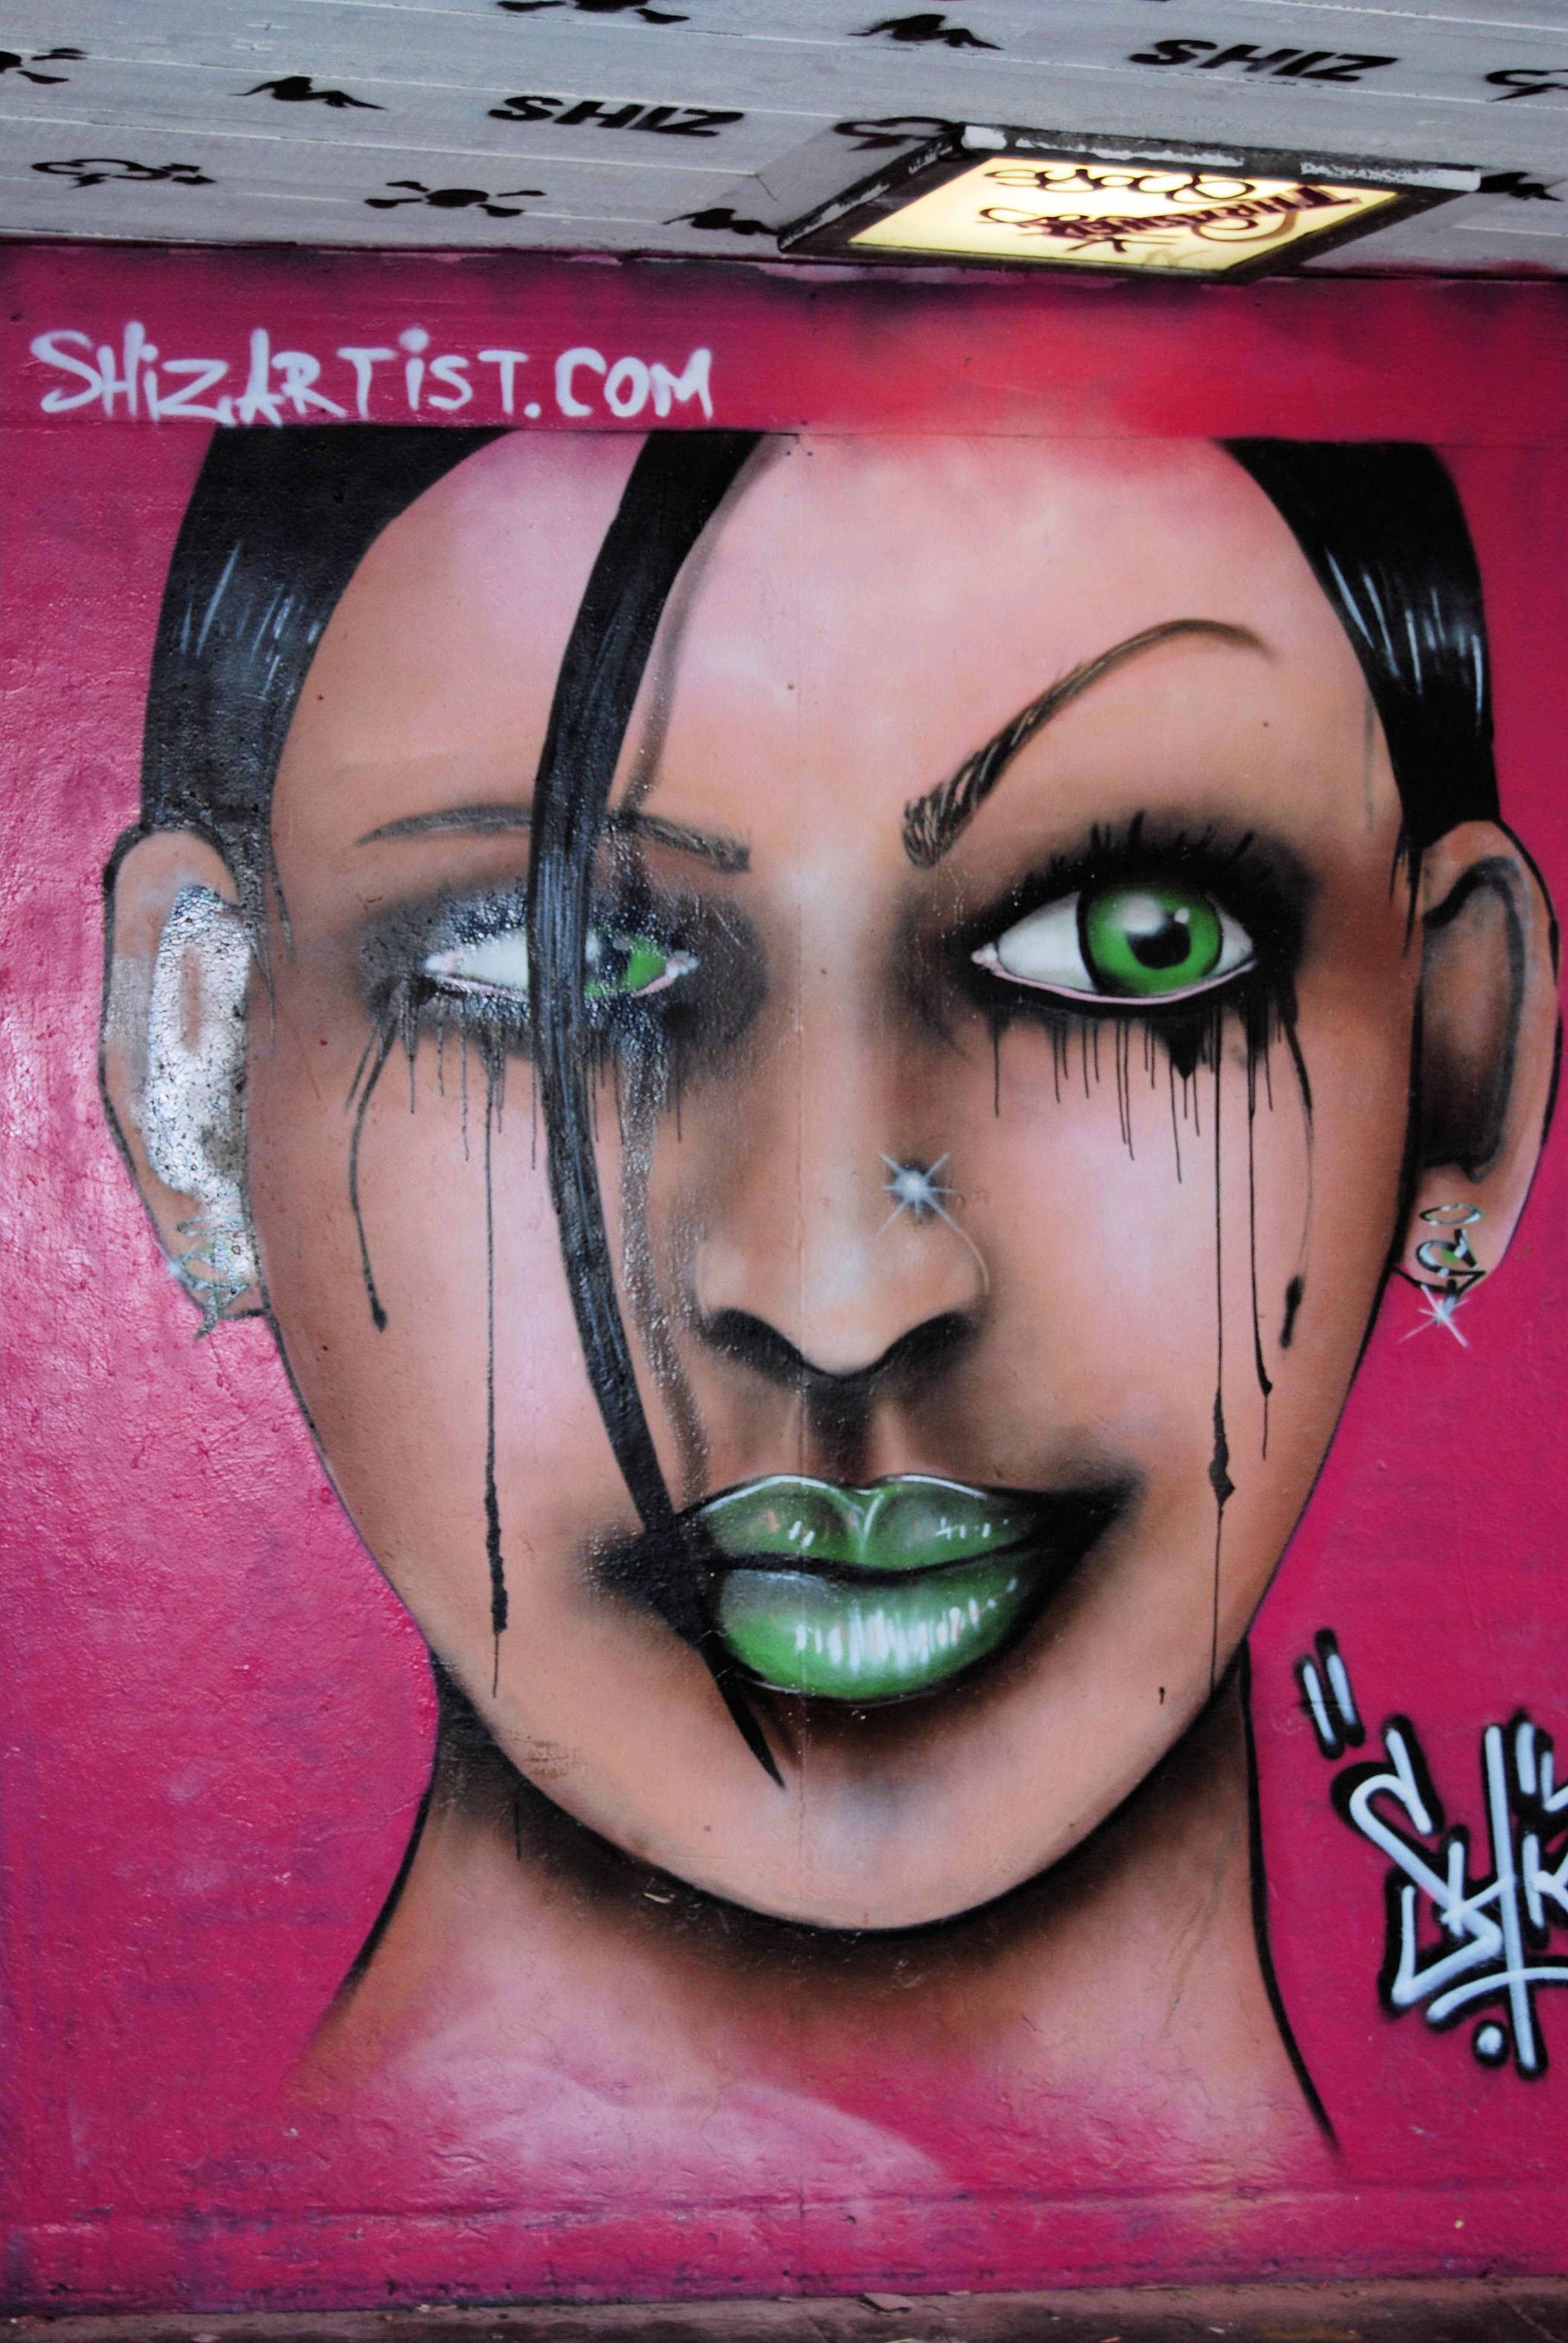
color, graffiti, face, london, art, illustration, eye, head, mural, beauty, poster, album cover, south bank, undercroft, queen elizabeth hall